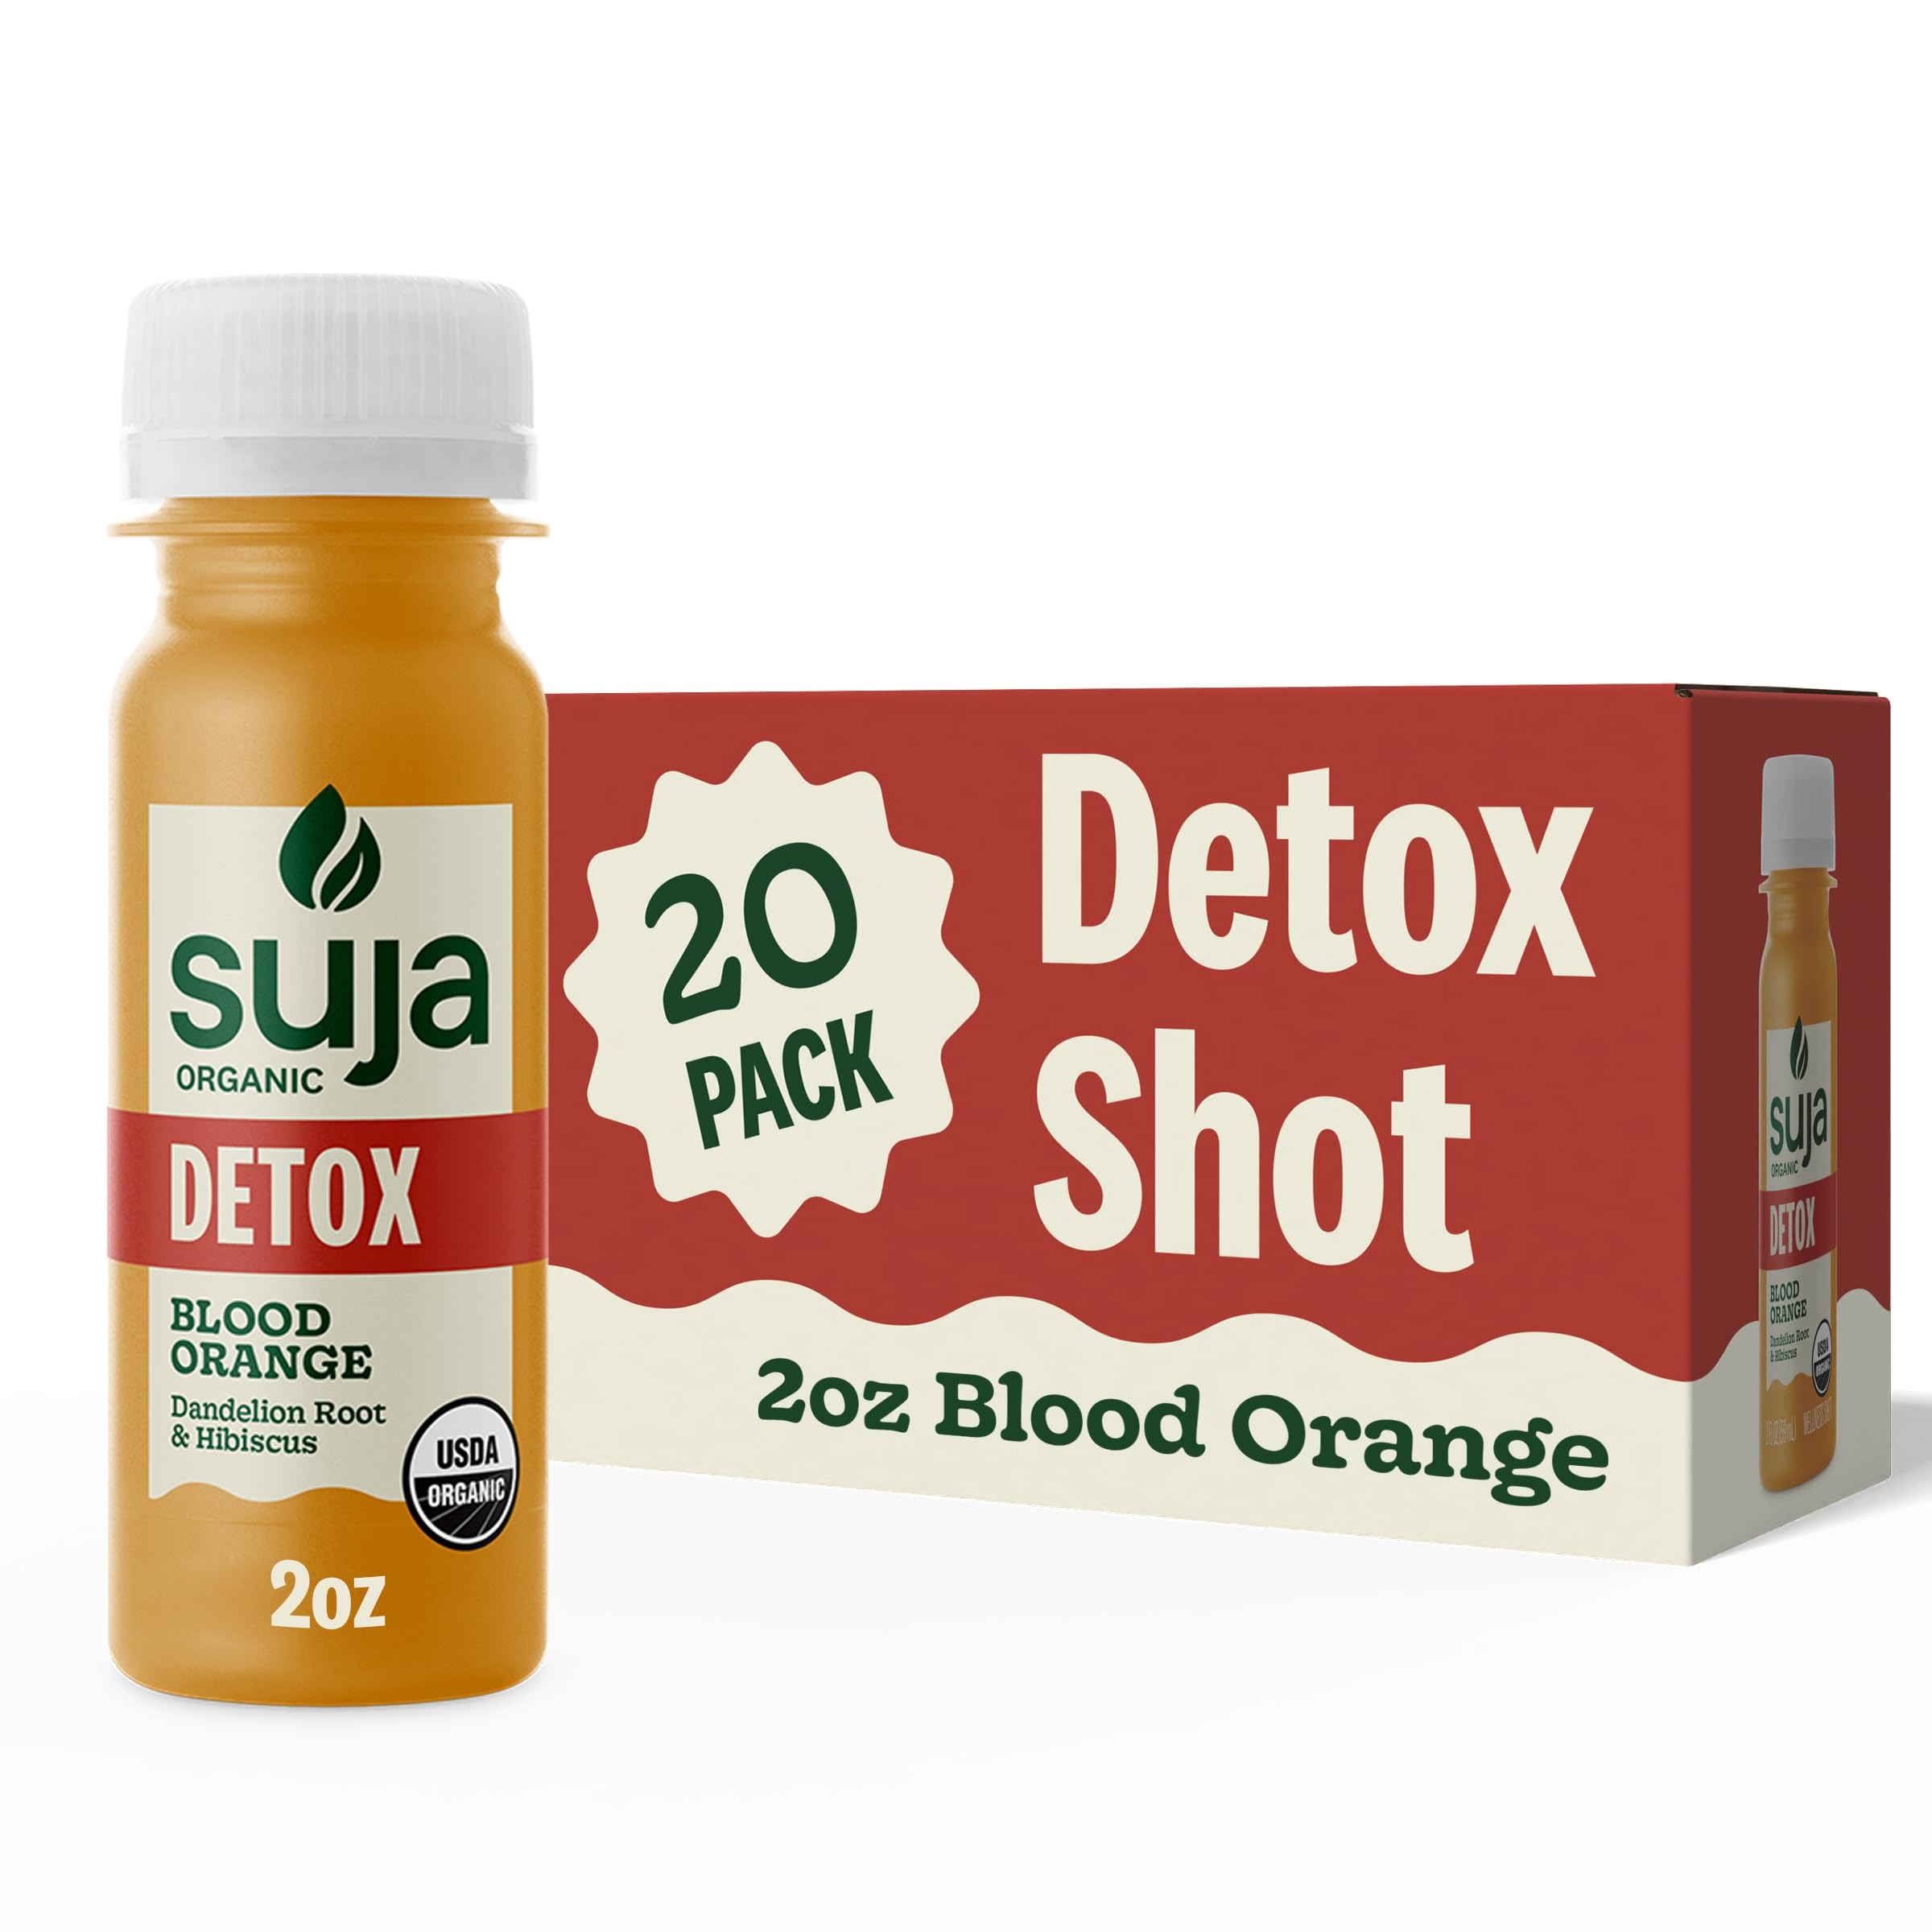
Item Name: Suja Organic Detox Shot Blood Orange (20 Pack) with Turmeric and Acerola Cherry | Support Natural Detoxification | Functional Shots | Cold-Pressed Juice | Plant-Based& Gluten-Free
Bullet Point 1: LOTS OF BENEFITS, FEWER GULPS: Dandelion root supports your body's natural detox processes, while turmeric, hibiscus & blood orange make it tasty. Organic ingredients pack a punch of wellness. A zesty, tropical shot with notes of blood orange & hibiscus.
Bullet Point 2: ZESTY & TROPICAL: Support your body's natural ability to eliminate toxins* with the power of dandelion root, turmeric, green coffee extract & acerola cherry. With a blood orange & hibiscus juice base, it's a tropical, bright shot with 50% of your day's vitamin C. Big benefits. Tiny shot. Super tasty.
Bullet Point 3: ALWAYS ORGANIC, NO JUNK: What’s in the bottle is on the bottle - the highest quality, all-organic ingredients - no filler, junk or fake stuff, ever. Every Suja Organic ingredient is hand-selected by nutritionists to create recipes that are full of big benefits for a big impact. Each Suja shot is blended with nutritionists with no preservatives and no added flavors, USDA Organic Certified, and Non-GMO.
Bullet Point 4: BIG BENEFITS. SMALL PACKAGE: Our goal is to help every individual realize their fullest, realest self through purposeful nutrition. That might sound lofty, but it’s honest. With every sip of Suja Organic, you’ll get essential vitamins and minerals, superfoods, probiotics & other good stuff to help you feel your very best. Because if you’re gonna do something, you oughta make it count.
Bullet Point 5: MAKE EVERY SIP COUNT: You reach for juice for a reason — we like to add a few more. Because if you’re gonna sip something, you ought to make it count. Real fruits and vegetables need refrigeration.
Product Description: The detox you need in a juicy shot you love. Support your body's natural ability to eliminate toxins with the power of dandelion root, turmeric, green coffee extract & acerola cherry. With a blood orange & hibiscus juice base, it's a tropical, bright shot with 50% of your day's vitamin C. Big benefits. Tiny shot. Super tasty.
Value: 40.0
Unit: Fl Oz

Price: 5.9